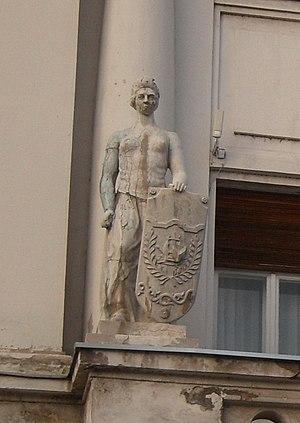
Le Banski dvor est un édifice et un centre culturel situé à Banja Luka, la capitale de la République serbe de Bosnie, en Bosnie-Herzégovine. Il a été construit en 1931 et 1932 selon des plans des architectes Jovanka Bončić-Katerinić, Anđelija Pavlović et Jovan Ž. Ranković pour servir de résidence aux bans de la banovine du Vrbas, une division administrative du Royaume de Yougoslavie. Le bâtiment est aujourd'hui inscrit sur la liste des monuments nationaux de Bosnie-Herzégovine.